Robert E. McKee

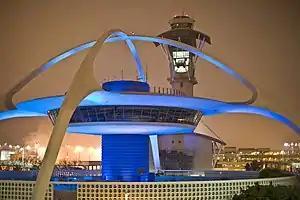
Theme Building at LAX completed in 1961

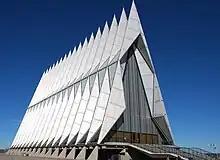
United States Air Force Academy Cadet Chapel completed in 1962

Robert Eugene McKee Sr. (1889–1964) was an American construction contractor and founder of the Robert E. McKee General Contractor, Inc. company.